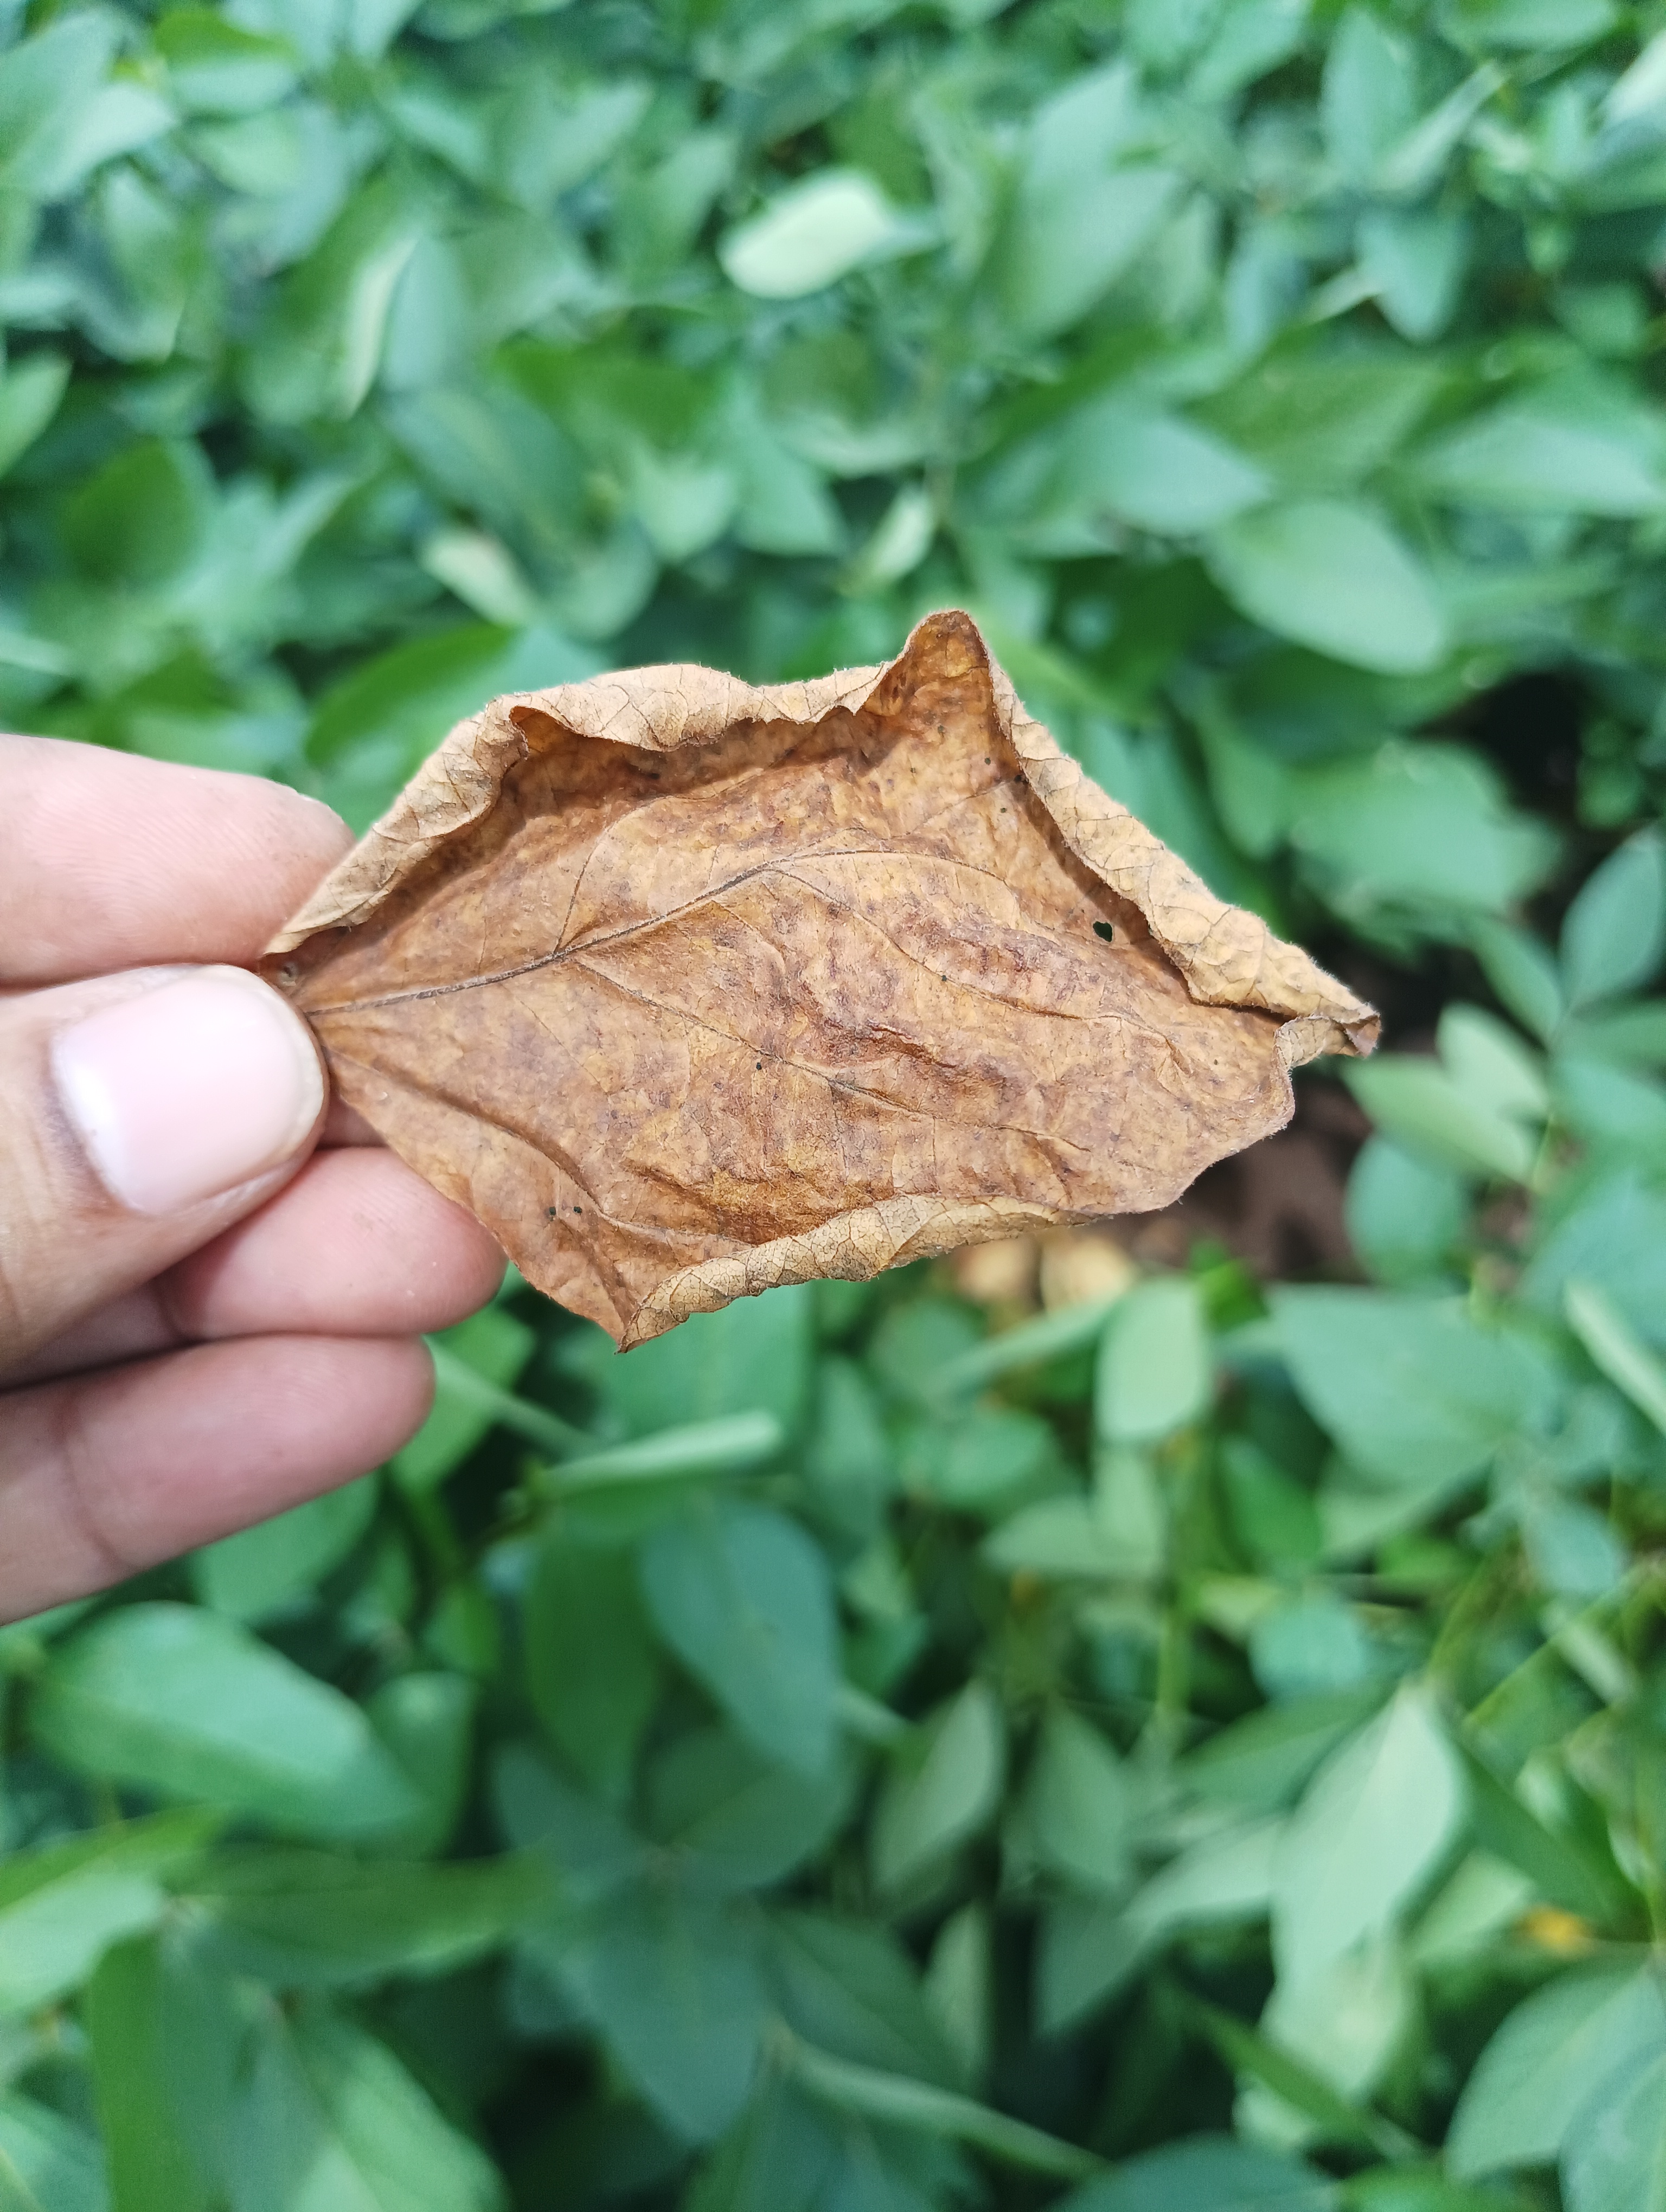
Label: Dry_leaf